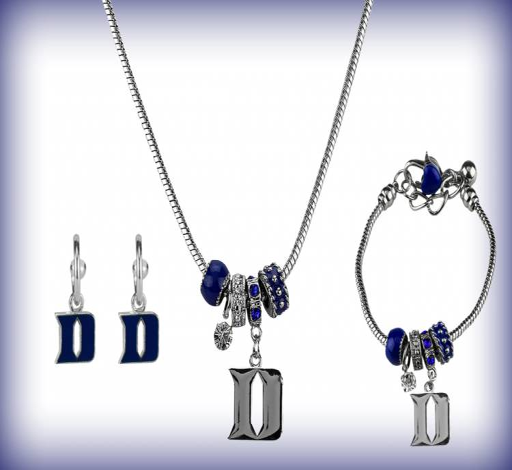
a necklace , charm bracelet and set of earrings with logos .